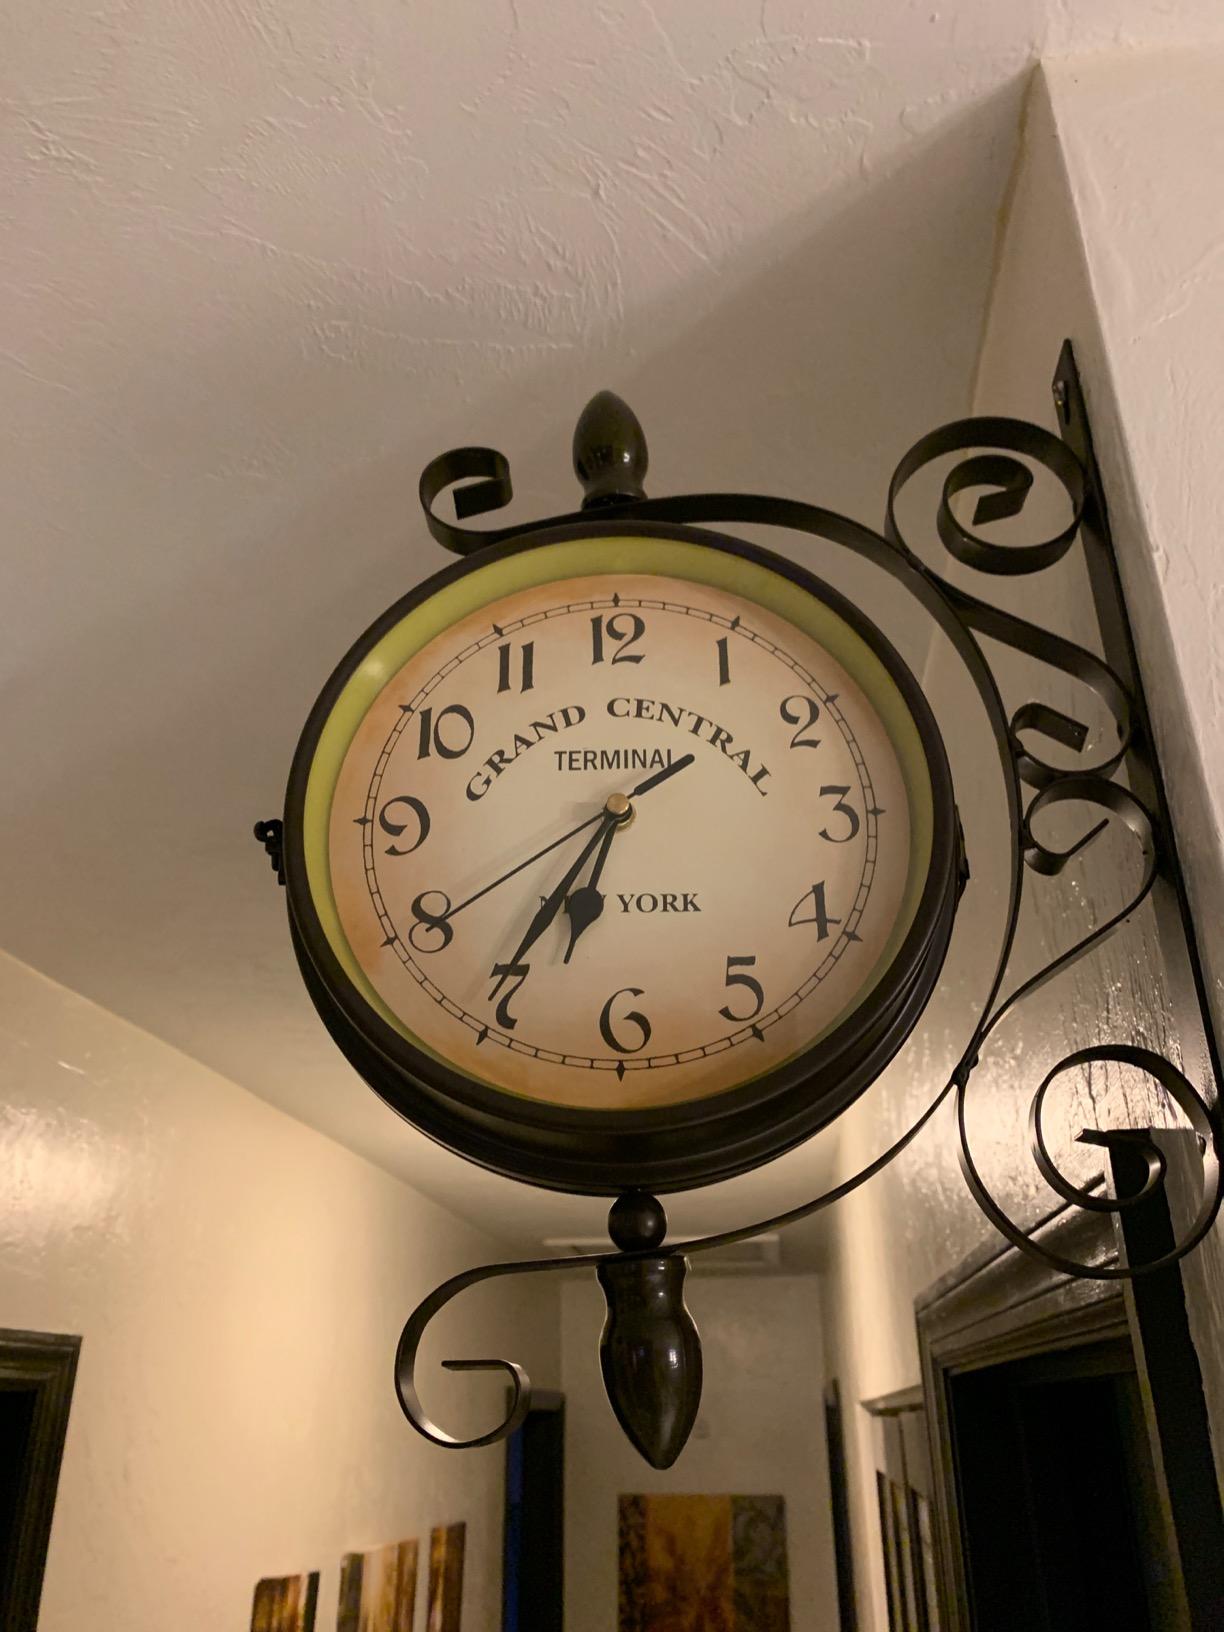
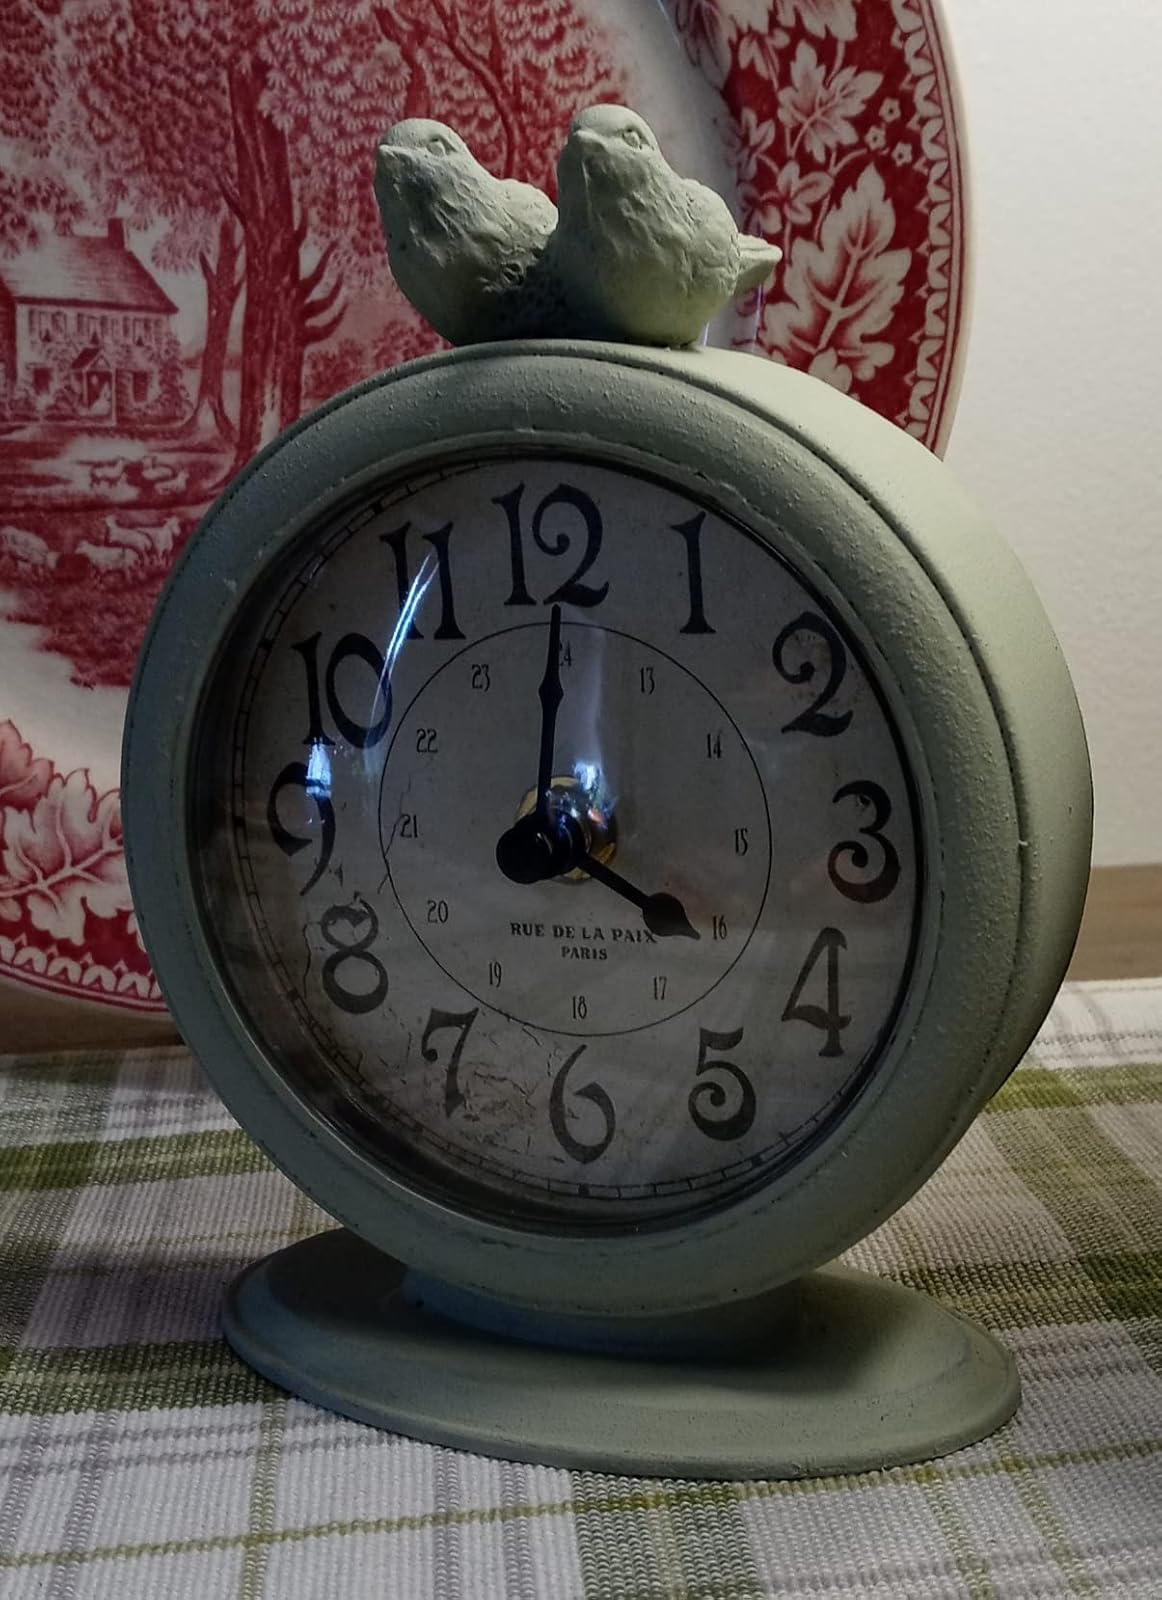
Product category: clock
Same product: no